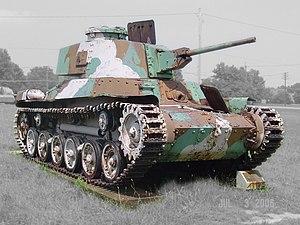
Le Type 97 Chi-Ha est un char moyen japonais de la Seconde Guerre mondiale.
Le Type 97 Chi-Ha Kai était un char moyen utilisé par l'Armée impériale japonaise durant la Seconde Guerre mondiale. C'est l'évolution du char antérieur Type 97 Chi-Ha. Ce char est considéré comme le meilleur char japonais à avoir combattu durant la guerre du Pacifique.